Newton Highlands station

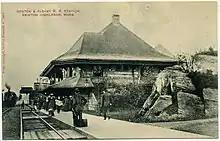
Early-20th-century postcard of the station

The Brookline Branch of the Boston and Worcester Railroad was extended west to Newton Upper Falls by the Charles River Branch Railroad in November 1852. A flag stop was located at Oak Hill (later Newton Highlands). The Boston and Albany Railroad depot was designed by H. H. Richardson in collaboration with landscape architect Frederick Law Olmsted, and was completed in